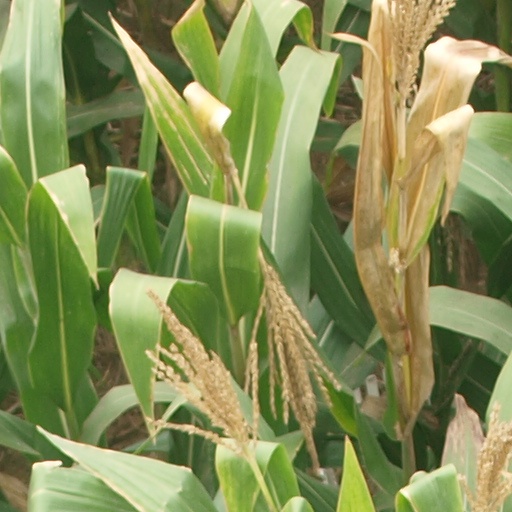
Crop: maize; corn